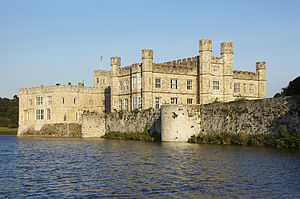
Borge og slotte i England / Kent
Denne liste over borge og slotte i England er ikke en liste over alle bygninger og steder, hvor ordet ”castle” indgår i navnet eller en liste over bygninger, som er en borg i middelalderlig henseende. Det er heller ikke en liste over alle borge og slotte, der nogensinde er bygget i England: Mange er forsvundet sporløst, men er hovedsageligt en liste over bygninger og ruiner. De bygninger, som er bevaret, er alle blevet ændret i løbet af historien.